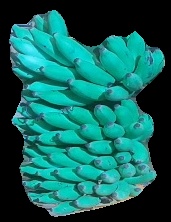
Variety: elakki-bale
Grade: grade2